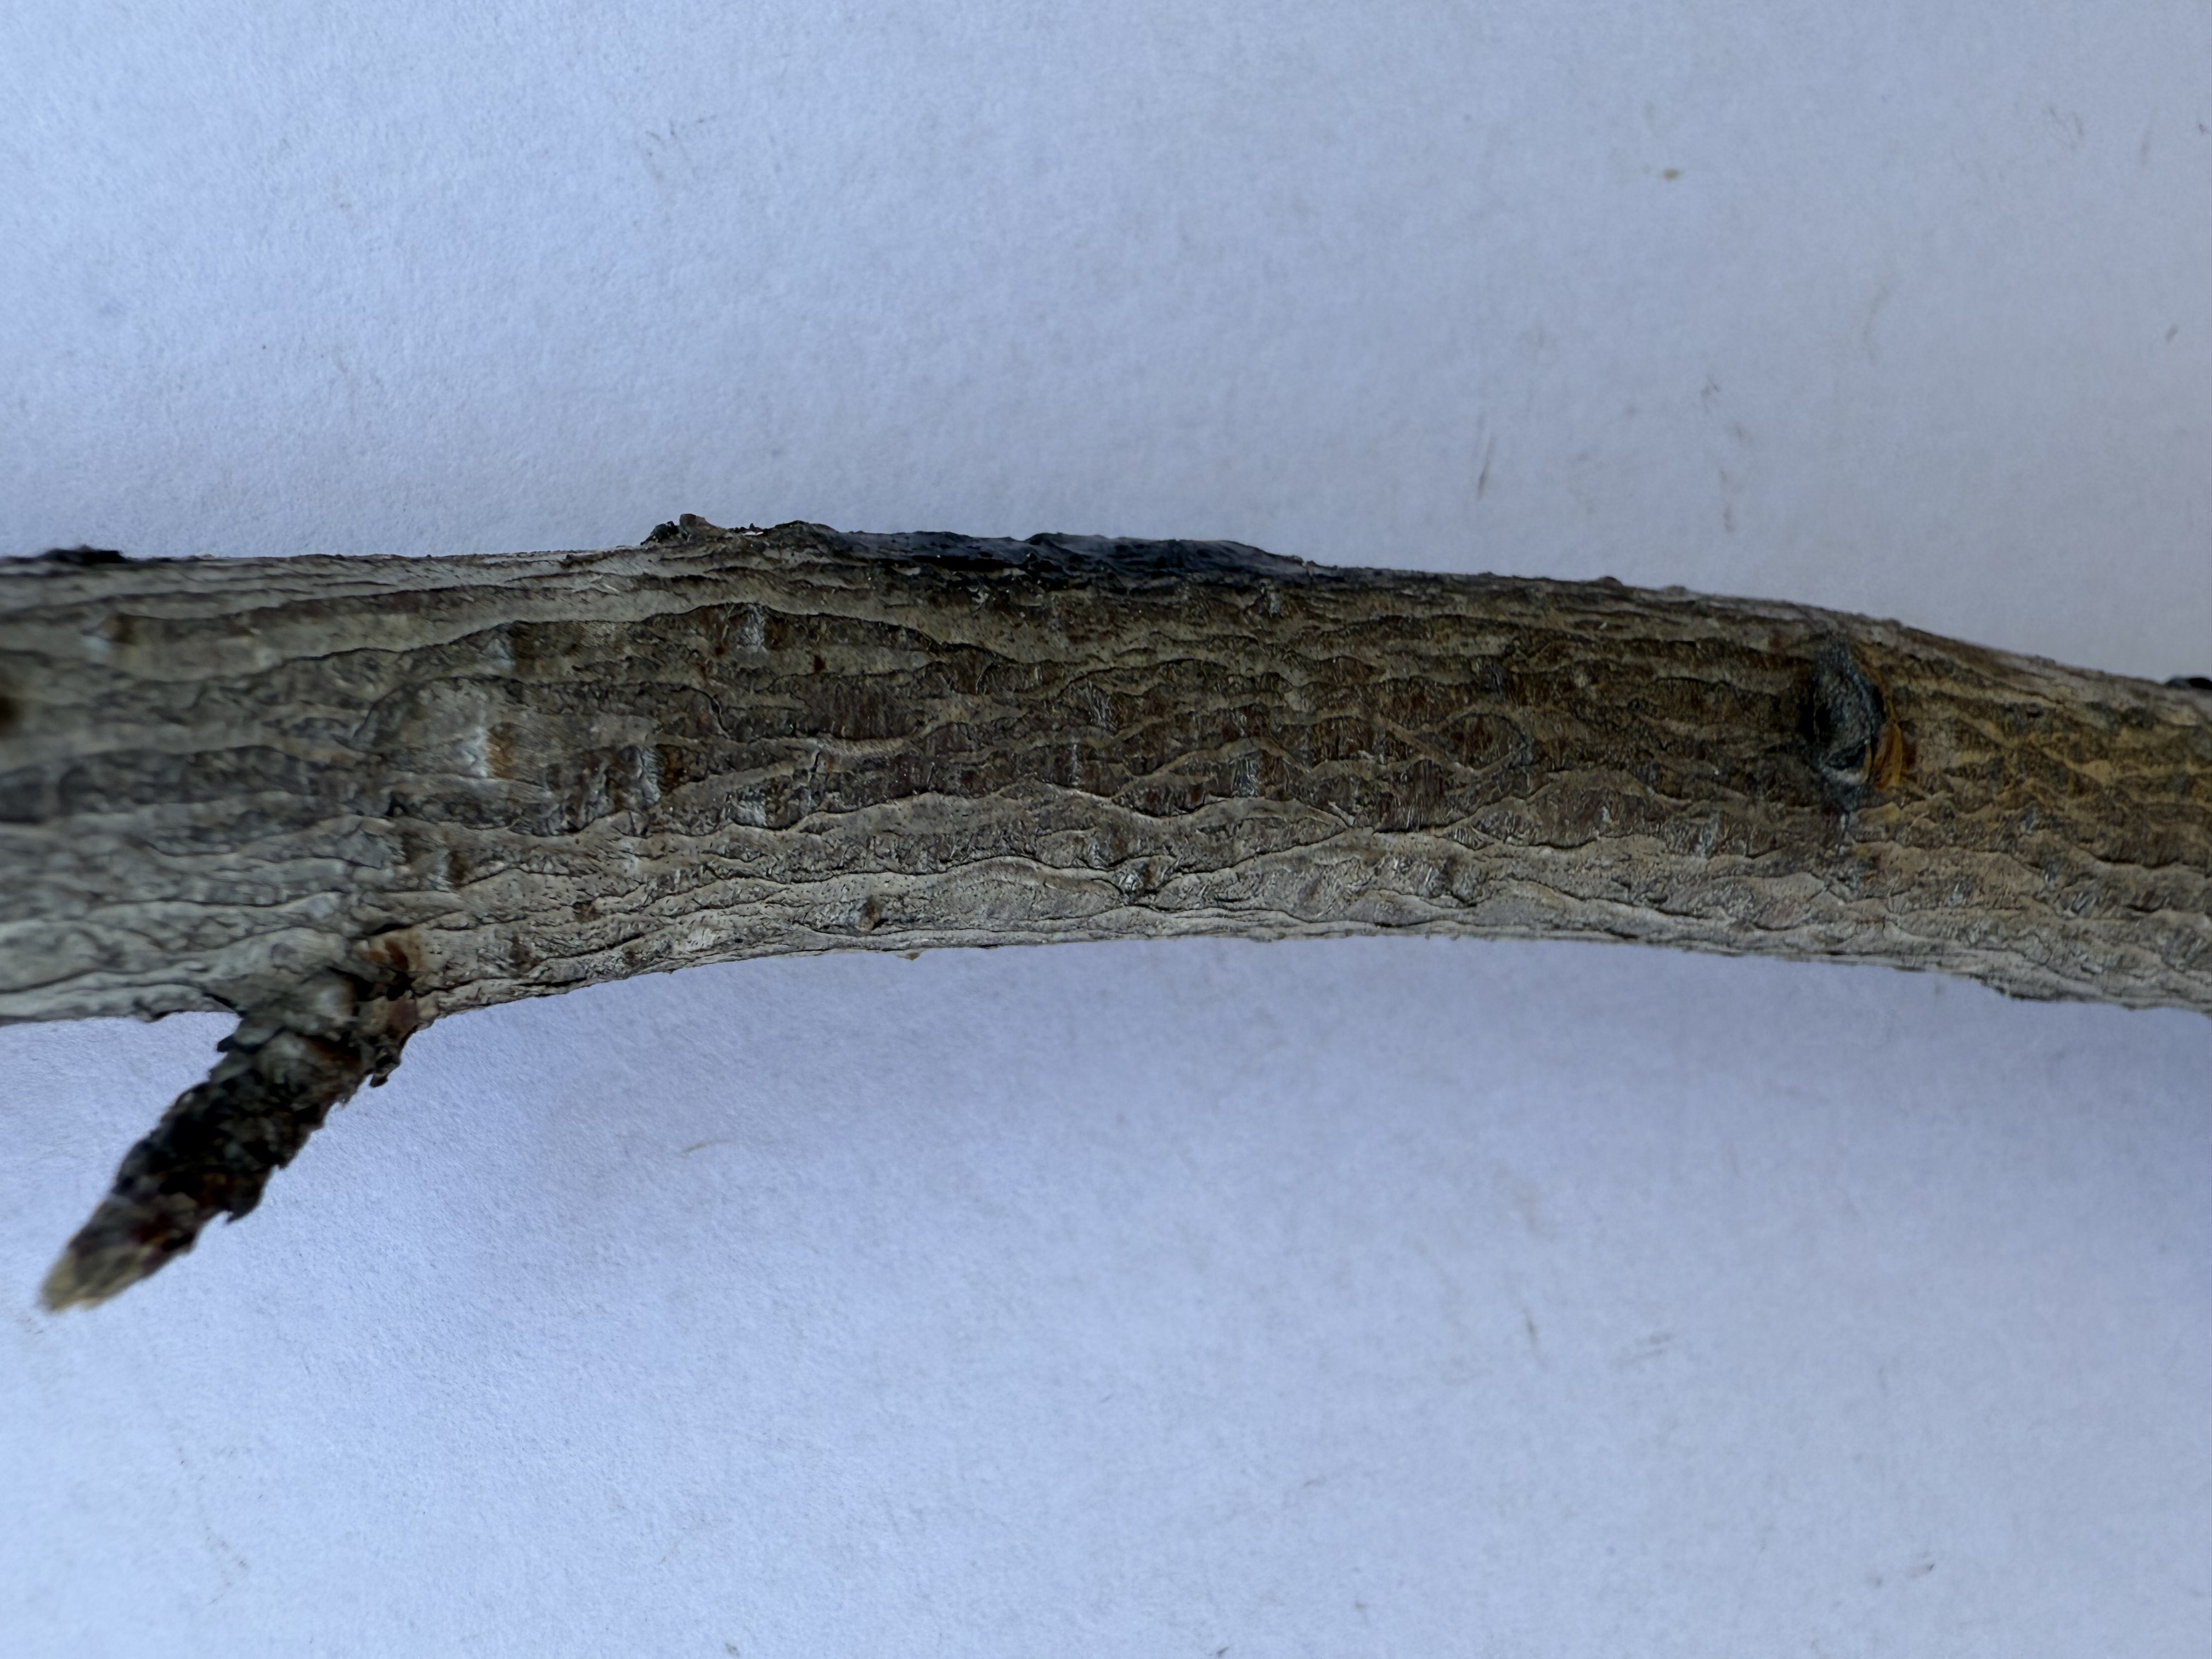
Variety: Red Haven Peach